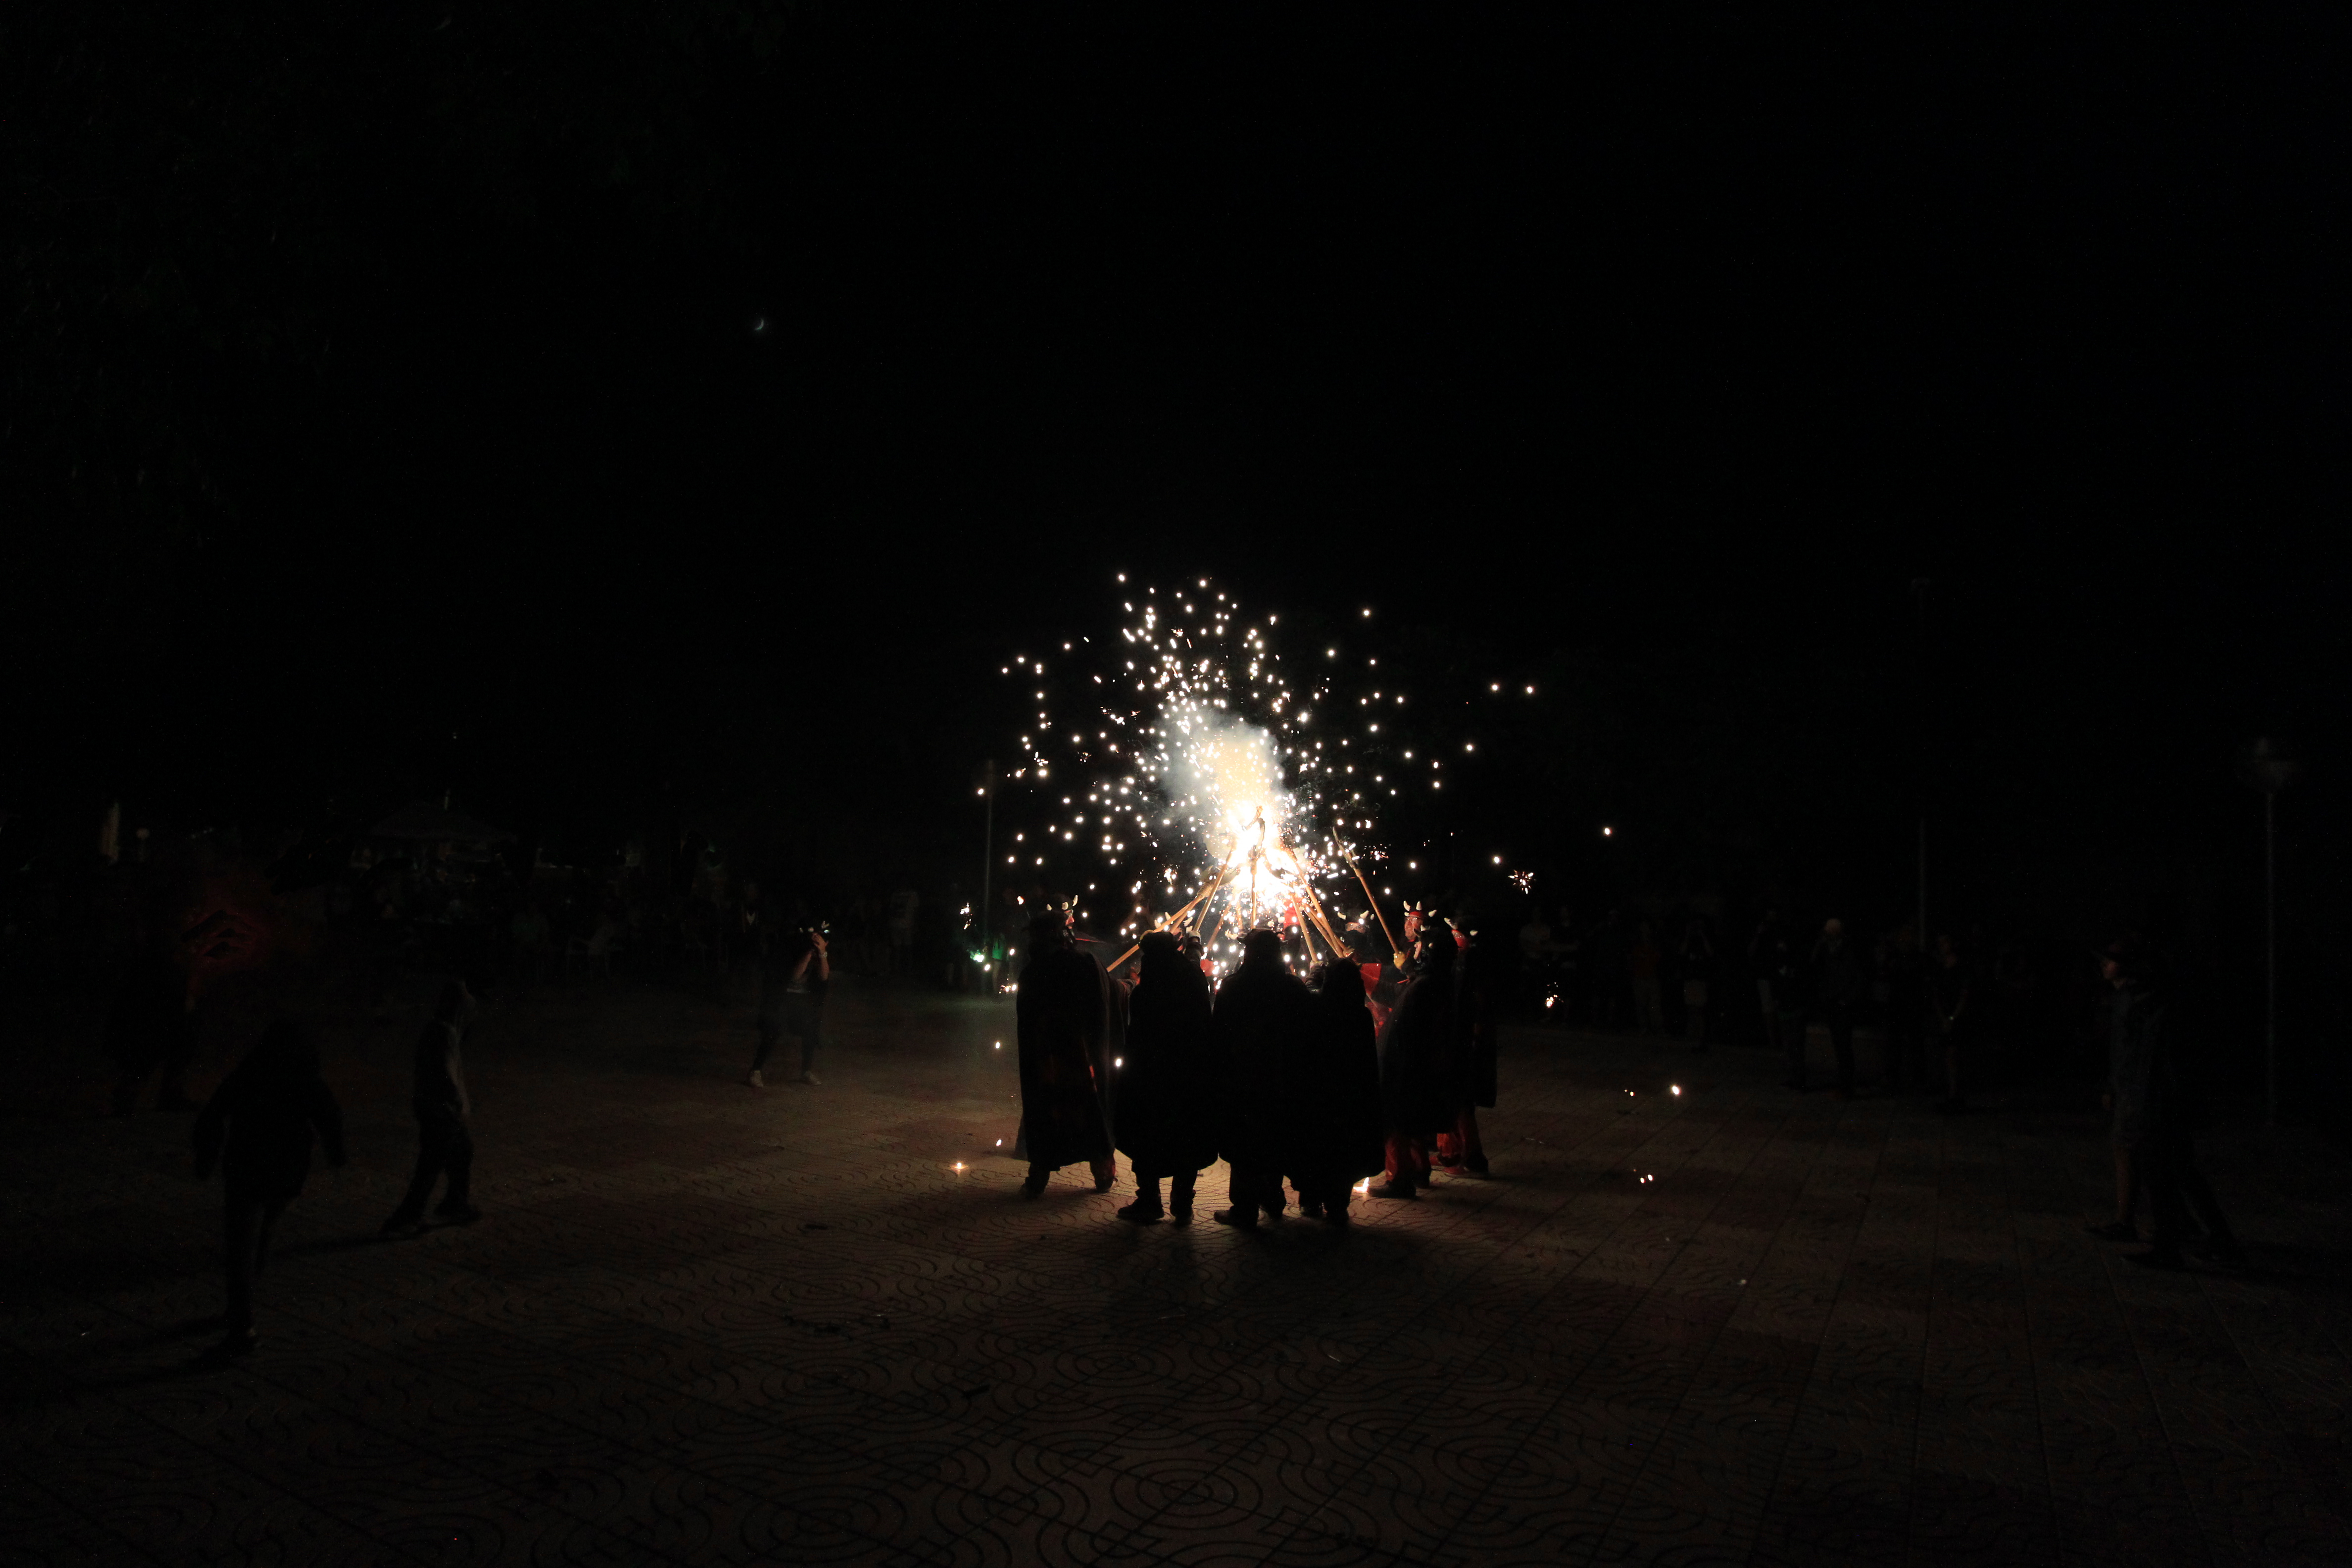
festival, popular, people, village, catalunya, spain, tarragona, fireworks, Ball del Diable, cloud, fire, sky, entertainment, performing arts, midnight, heat, flame, landscape, event, recreation, asphalt, crowd, darkness, new year, holiday, tree, smoke, fun, diwali, public event, performance art, road, party supply, evening, night, new year's eve, new years day, street, backlighting, tradition, horizon, performance, monochrome photography